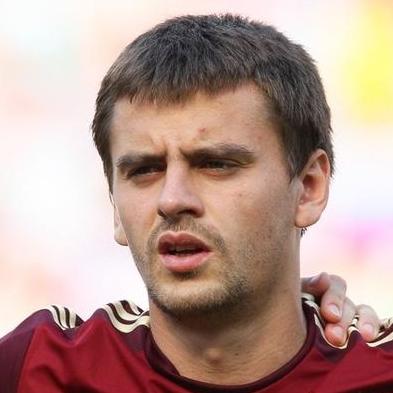
Age: 22